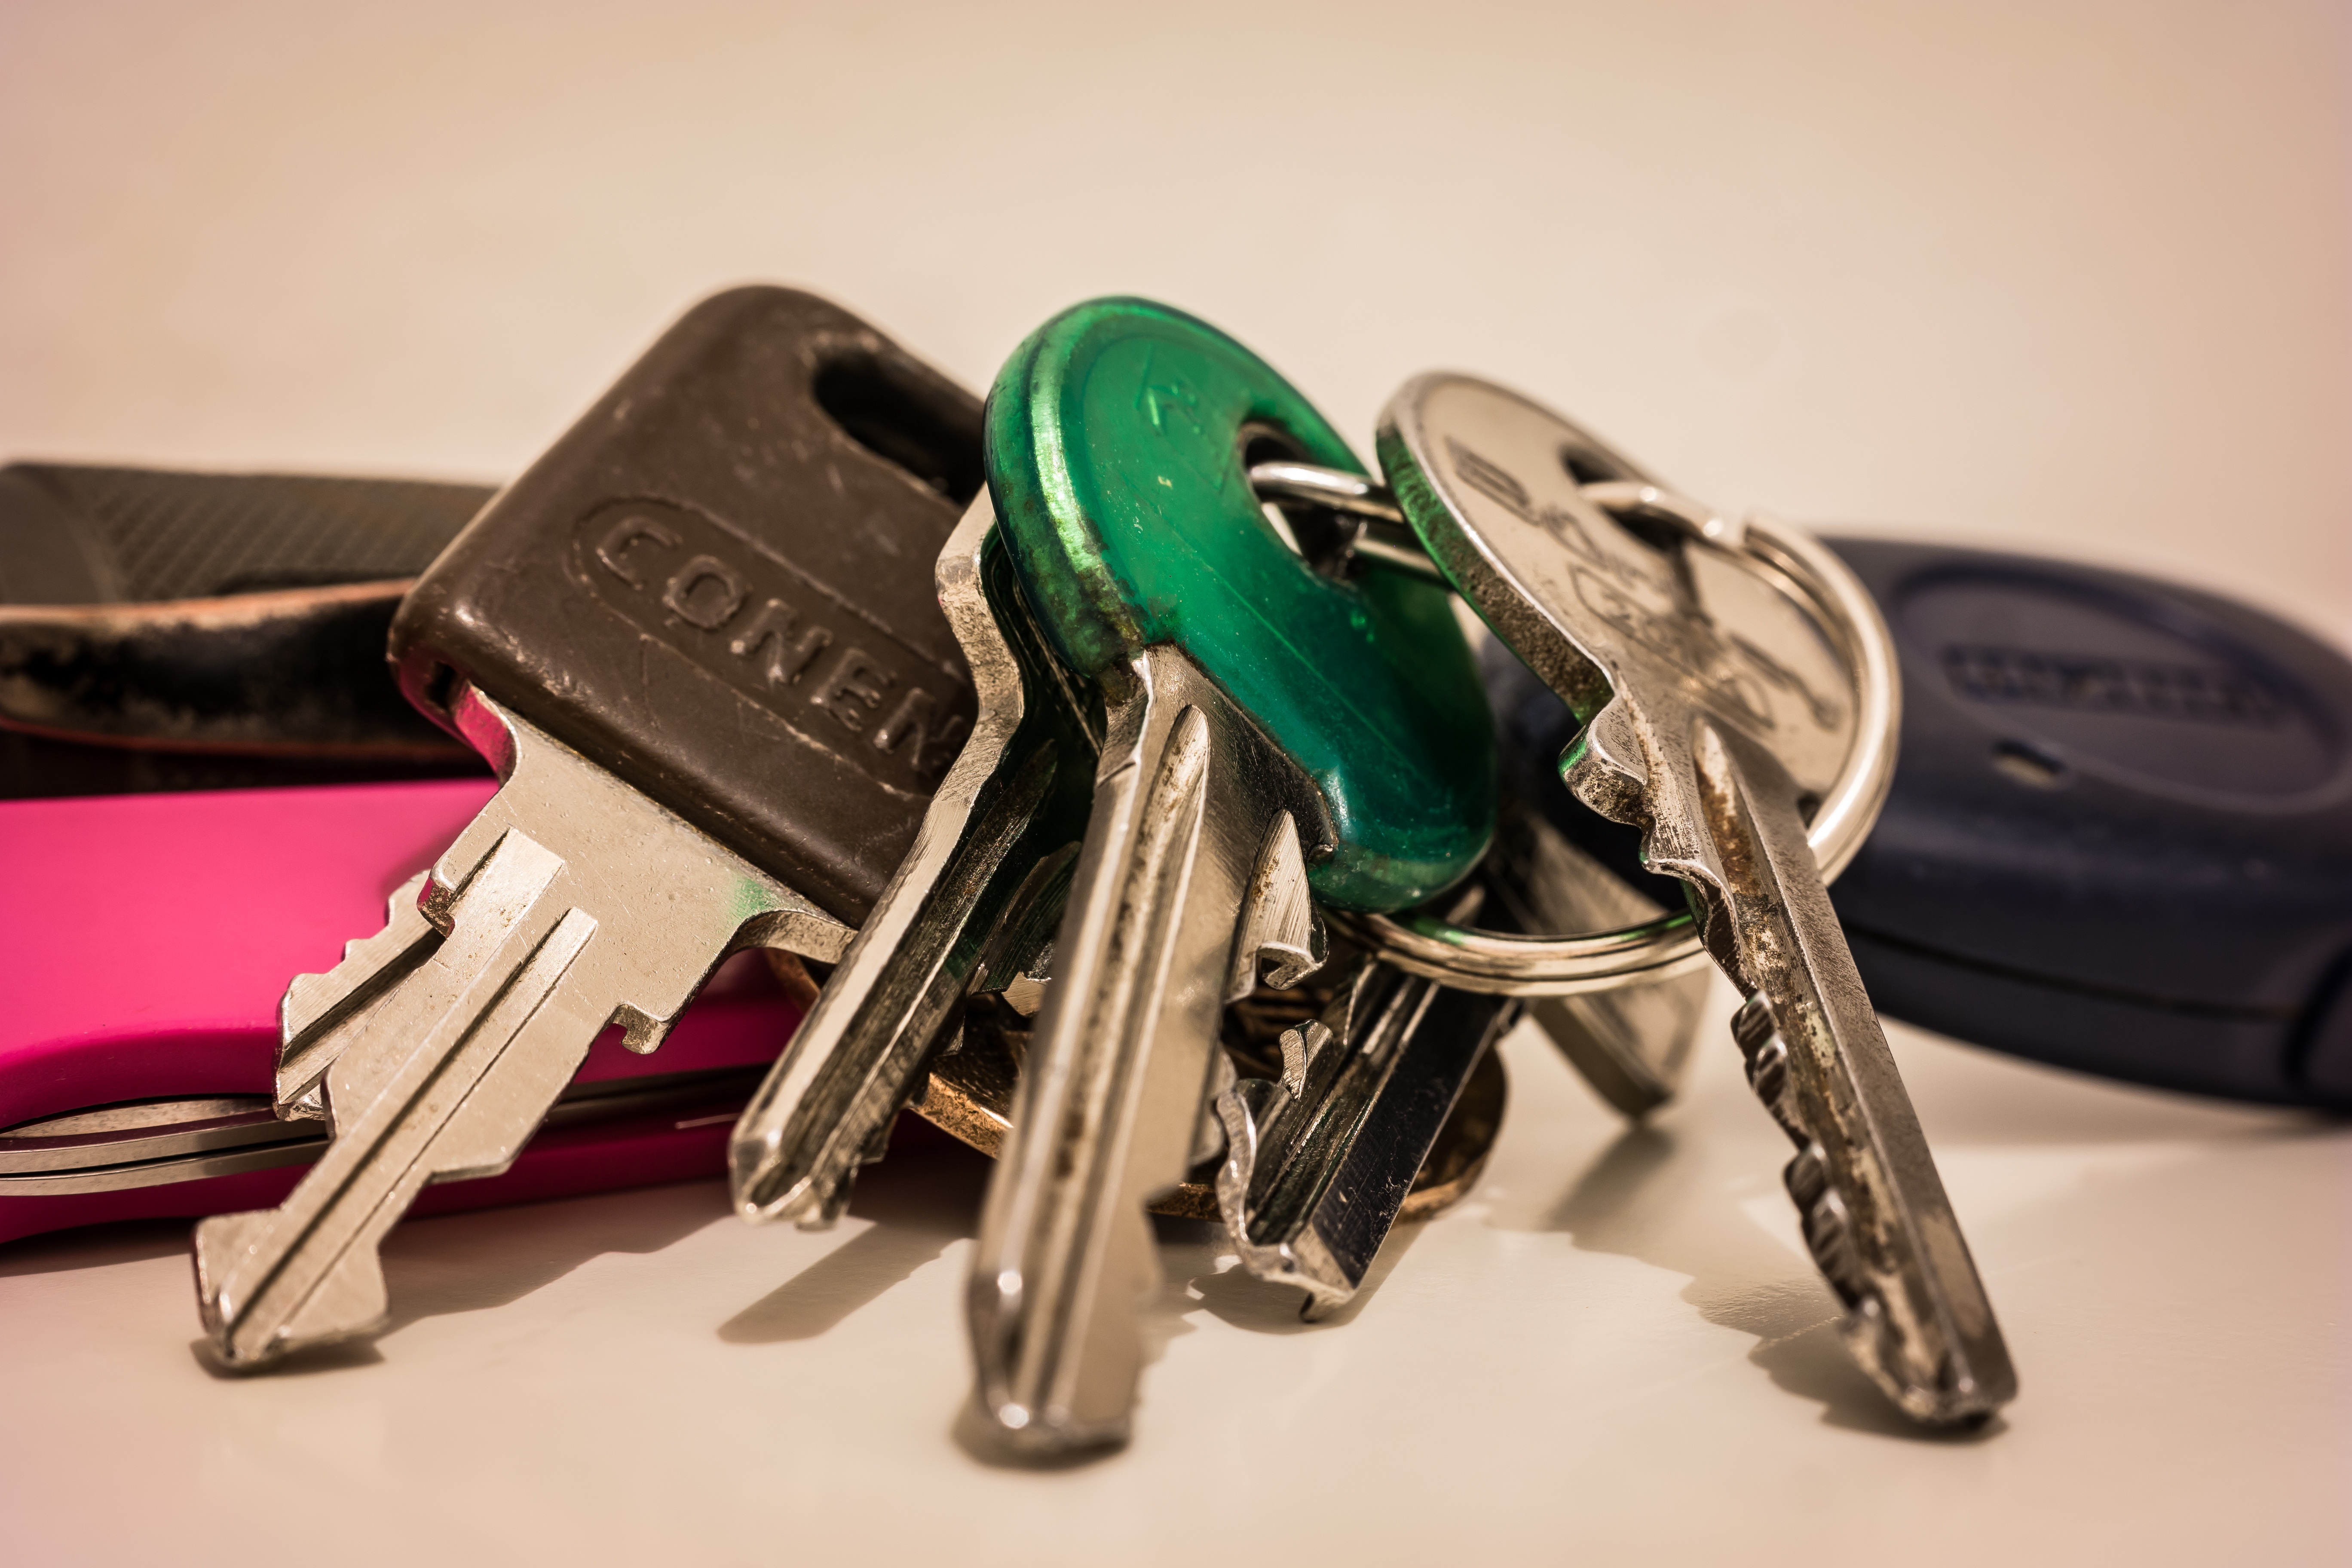
hand, key, metal, keychain, close up, glasses, iron, shiny, shut off, house keys, car keys, door key, fashion accessory